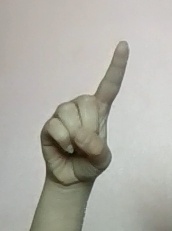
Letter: bb